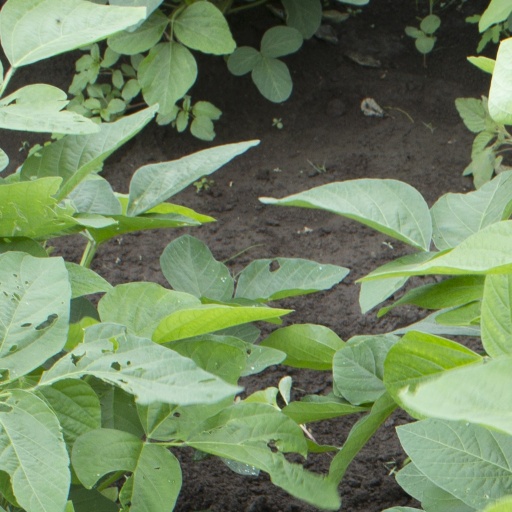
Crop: soybean